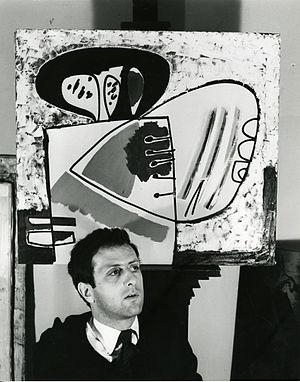
Gianni Dova est un peintre italien du XXᵉ siècle.
Le spatialisme est un mouvement artistique fondé en 1950, mais théorisé dès 1946 par le peintre italo-argentin Lucio Fontana. Il est lié à l'art informel.